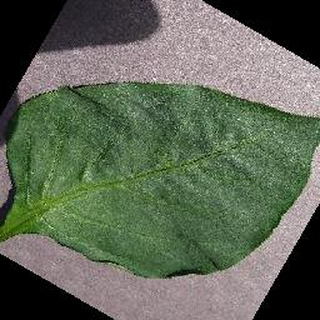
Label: healthy_bell_pepper